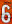
Number: 6